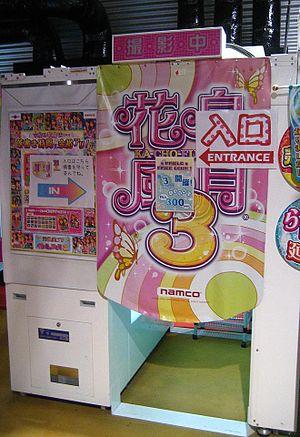
Un selfie, aussi appelé egoportrait ou autophoto en français canadien, est un autoportrait photographique pris dans un contexte social, festif ou touristique avec un smartphone, soit tenu à bout de bras, soit fixé au bout d'une perche à selfie.
Les purikura font référence à un type de photographies de divertissement prises en cabines, très répandues au Japon et à Taïwan. Ces machines sont plus grandes qu'un photomaton classique, et offrent de nombreuses options.